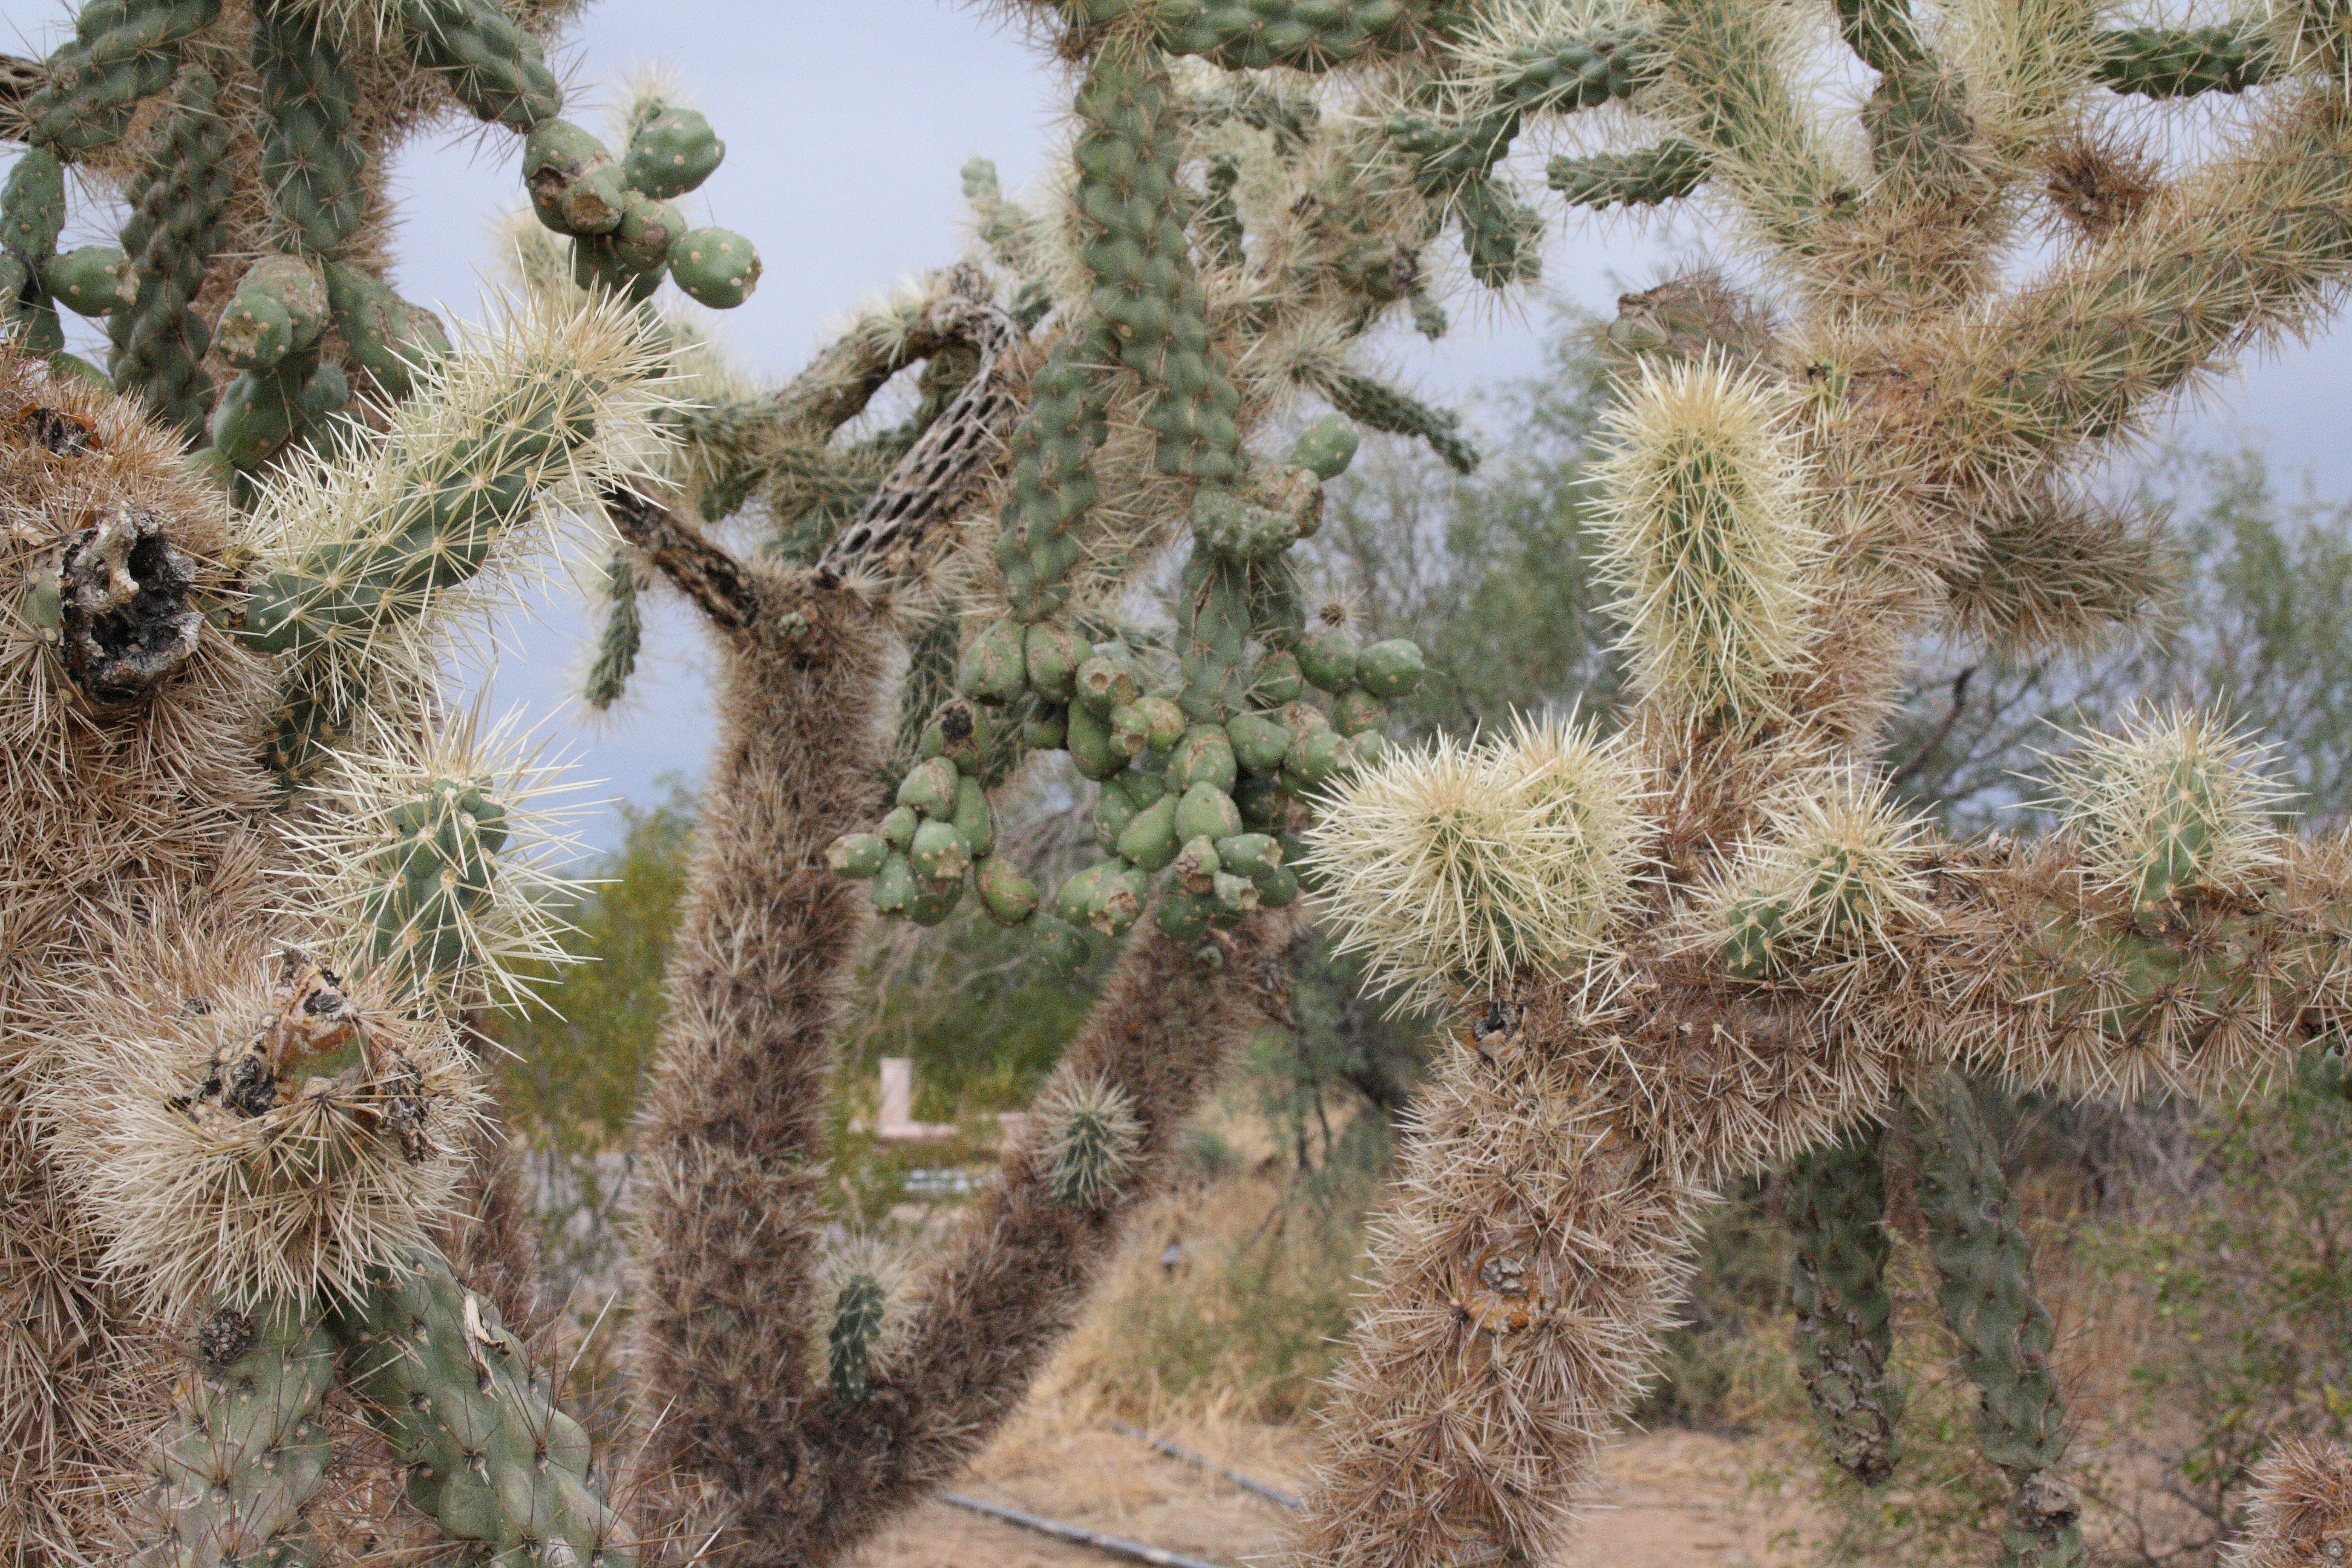
tree, branch, cactus, plant, flower, frost, evergreen, botany, fir, flora, arizona, conifer, spruce, florence, larch, ecosystem, flowering plant, biome, desert gardens rv park, grass family, woody plant, land plant, arecales